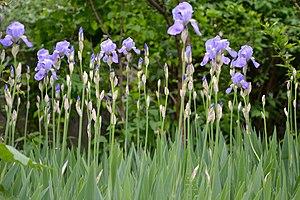
Iris pallida en massif
L'Iris de Dalmatie, ou Iris pâle est une espèce de plantes vivaces du genre Iris native de la côte dalmate, mais largement naturalisée ailleurs. L'espèce appartient à la sous-section Iris du genre Iris, ce qui signifie qu'il s'agit d'un Iris barbu qui se développe à partir d'un rhizome.